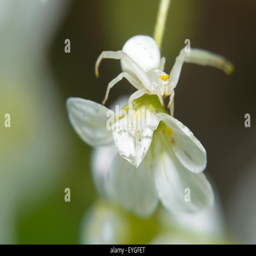
spider sitting on a small white flower .